Constantijn Francken

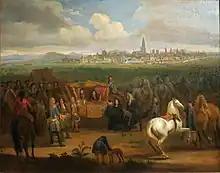
"Louis XIV receiving the keys of Strasbourg in 1681"

Constantijn Francken or Konstantijn Francken (Baptised on 5 April 1661, Antwerp – 1717, Antwerp), was a Flemish Baroque painter and the final painter in the long line of the Francken family of artists. He is mainly known for his battle scenes. He worked for a long time in Paris where he was a court painter to the King and mainly painted portraits.